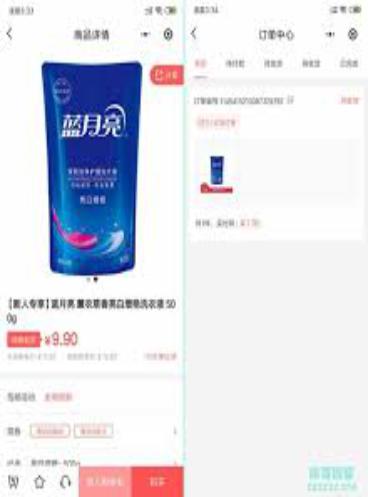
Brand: bluemoon
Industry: Necessities